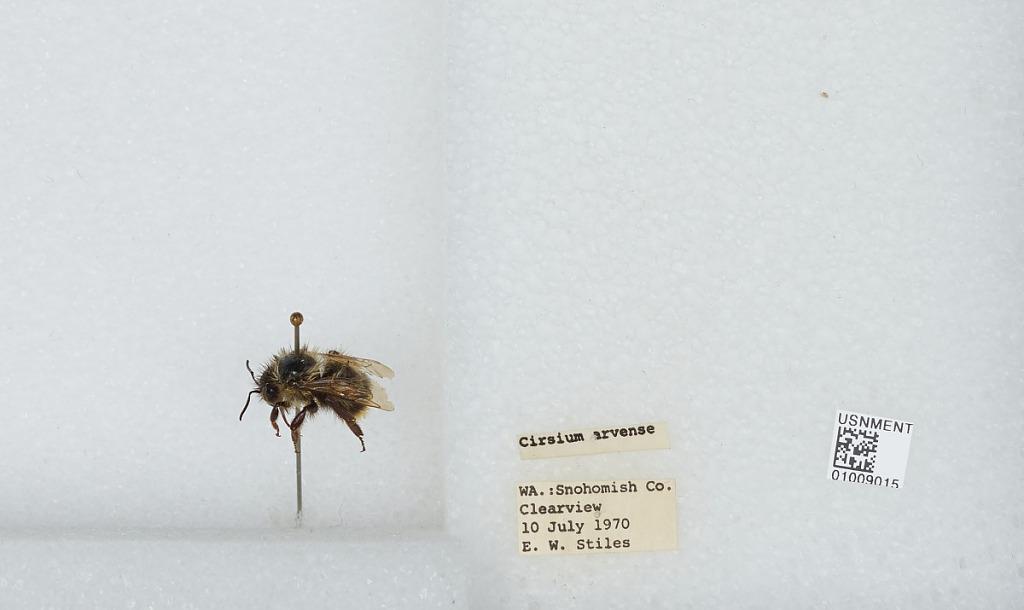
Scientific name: Bombus (Pyrobombus) mixtus Cresson
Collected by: E. Stiles
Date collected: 1970-7-10
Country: United States
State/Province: Washington
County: Snohomish
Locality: Clearview
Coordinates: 47.8292, -122.145